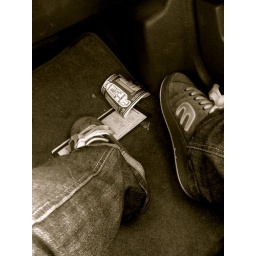
shoes in the car